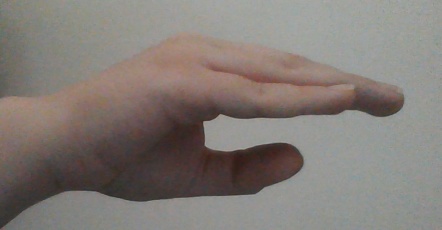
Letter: jeem